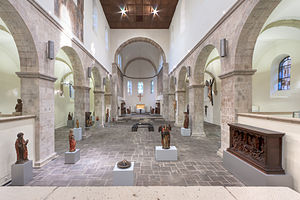
Museum Schnütgen
Koret i St. Cäcilien.
"Museum Schnütgen er et museum i Köln, Tyskland for kristen religiøs kunst, hovedsageligt fra middelalderen, men dele af samlingen såsom tekstiler og print går fra antikken til moderne tid. I 1906 blev Alexander Schnütgens samling doneret til byen, og den fortsatte med at blive udvidet, så indtil indvielse af en ny bygning i 2010, var det kun omkring 10 % af de ca. 13.000 genstande, der kunne fremvises. I dag udstilles omkring 2.000 genstande på museet i det omkring 1.900 m² galleri med yderligere 1.300 m² til særudstillinger. Schnütgen var en katolsk præst og teolog som folk ifølge museets hjemmeside ""fortæller historier om hans nidkære og undertiden listige indsamlingstaktik"".